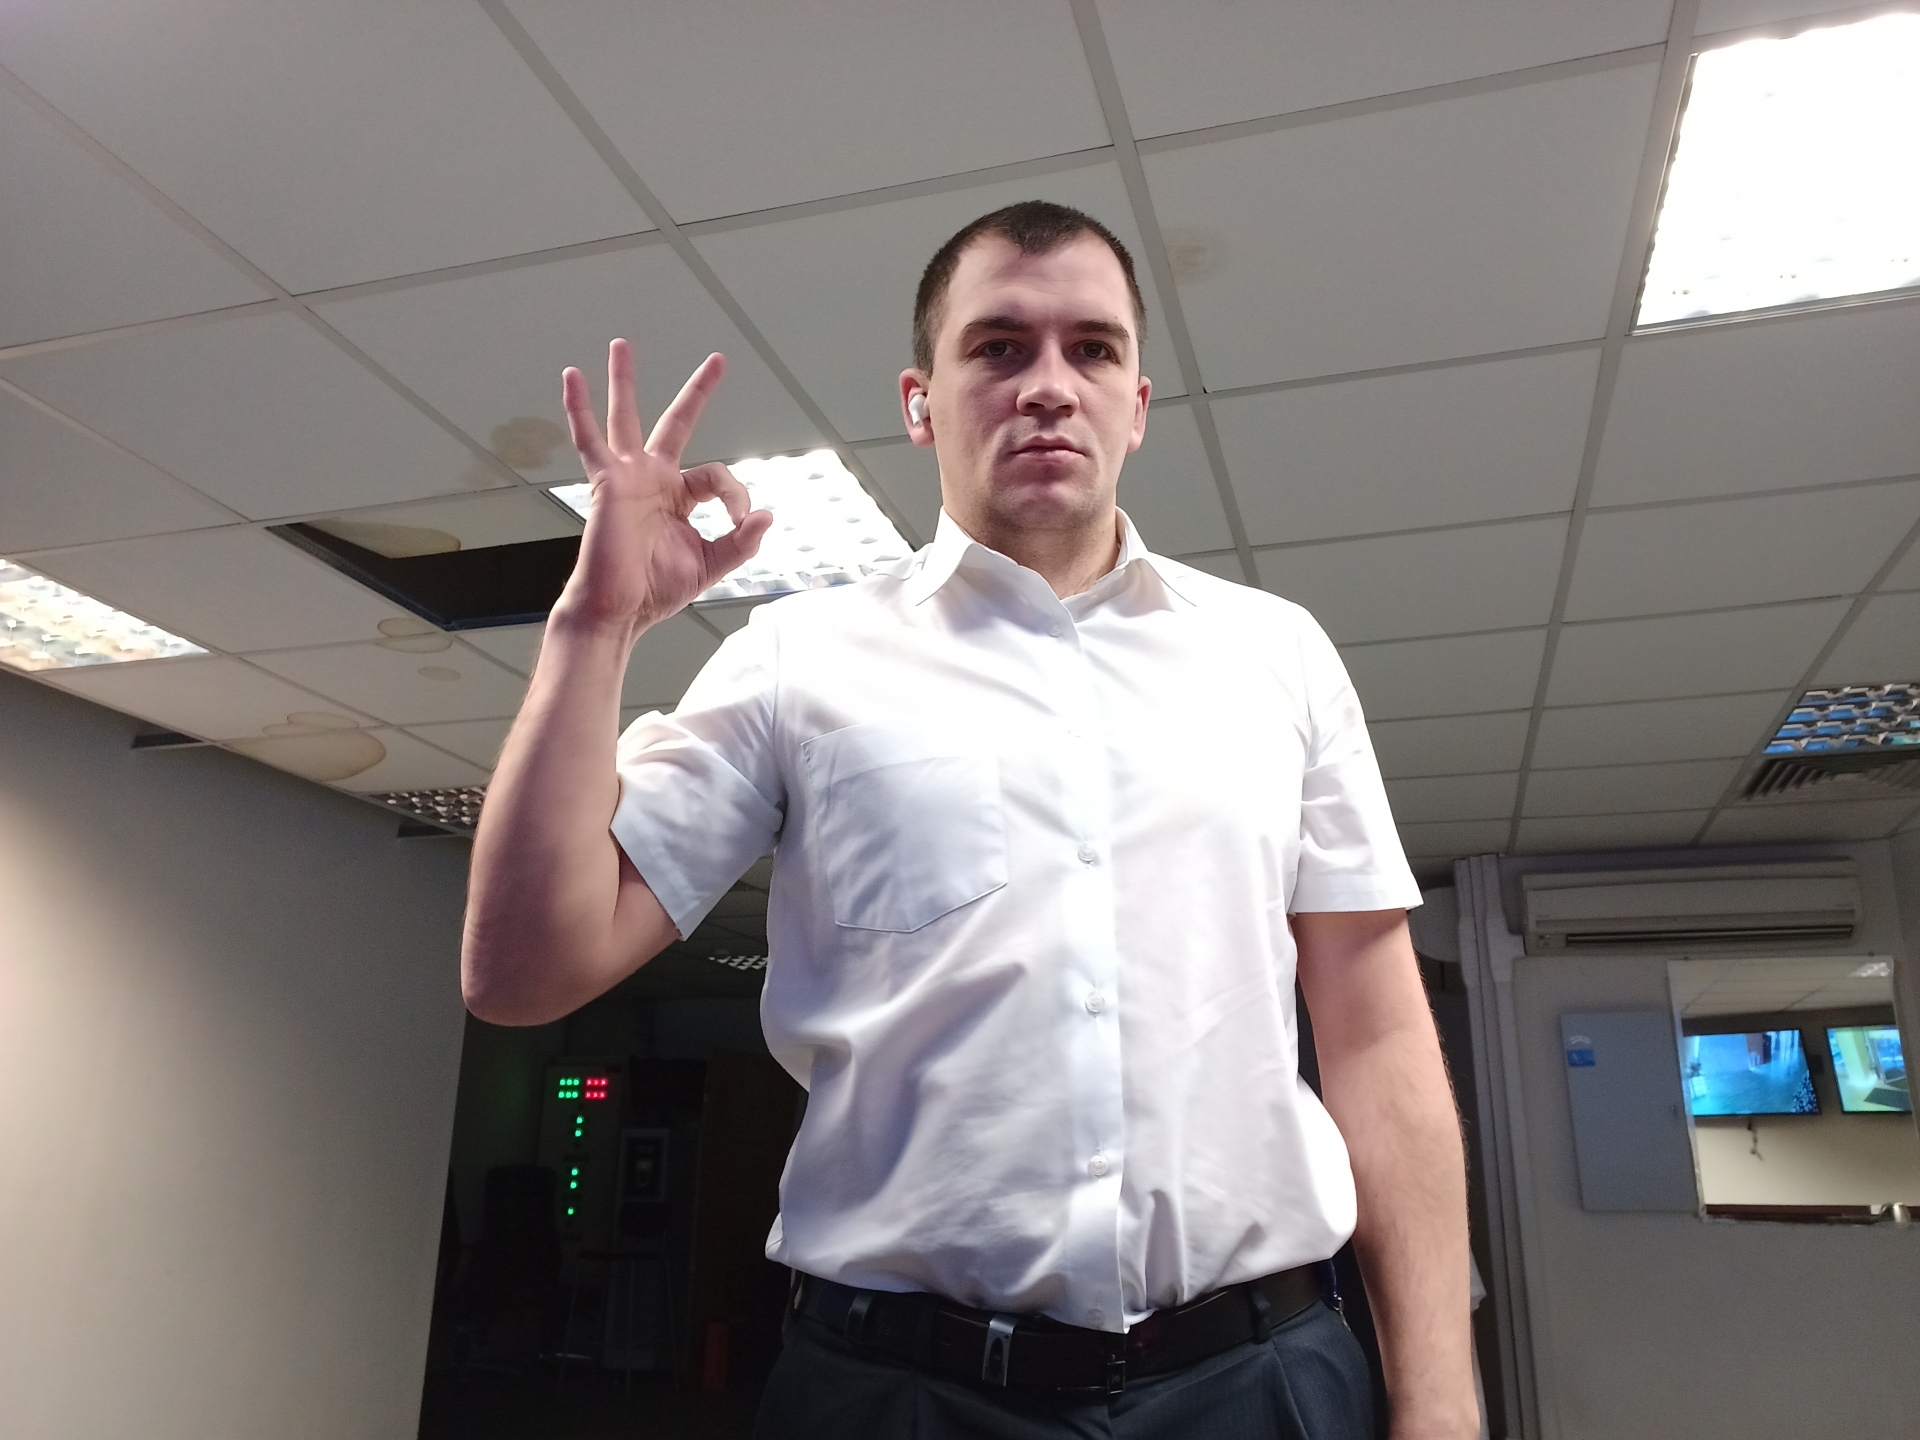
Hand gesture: ok